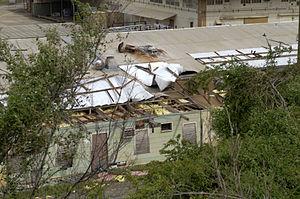
L’ouragan Sandy est le dix-huitième cyclone tropical de la saison cyclonique 2012 dans l'océan Atlantique nord et le dixième à atteindre le niveau d'ouragan. Formé à partir d'une onde tropicale allongée dans la mer des Caraïbes, il devient rapidement une dépression puis une tempête tropicale le 22 octobre. Le 24 octobre, en se dirigeant vers la Jamaïque et Cuba, Sandy passe au niveau d'ouragan de catégorie 1, puis à la catégorie 2 et enfin augmente en ouragan de catégorie 3 entre les deux îles tout en faisant d'importants dégâts et en tuant plus de 60 personnes dans les Grandes Antilles.